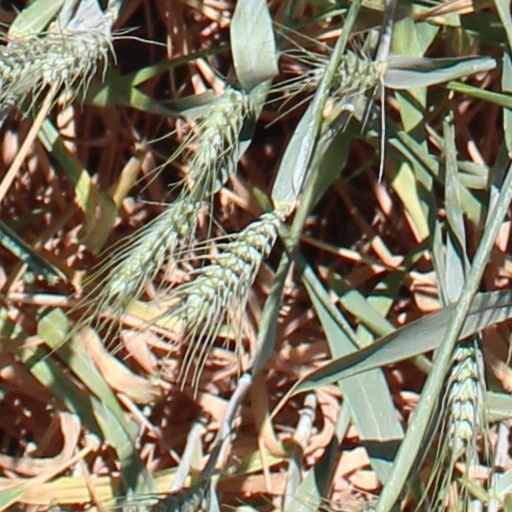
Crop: wheat